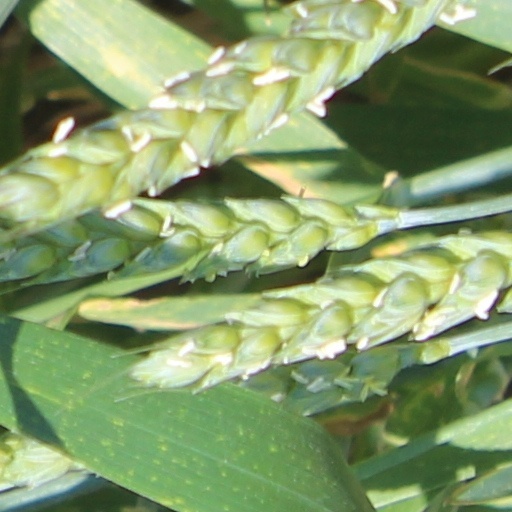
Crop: wheat